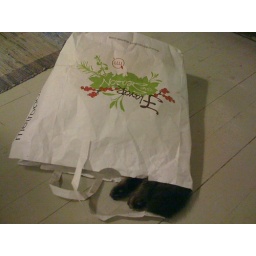
cat is in the bag